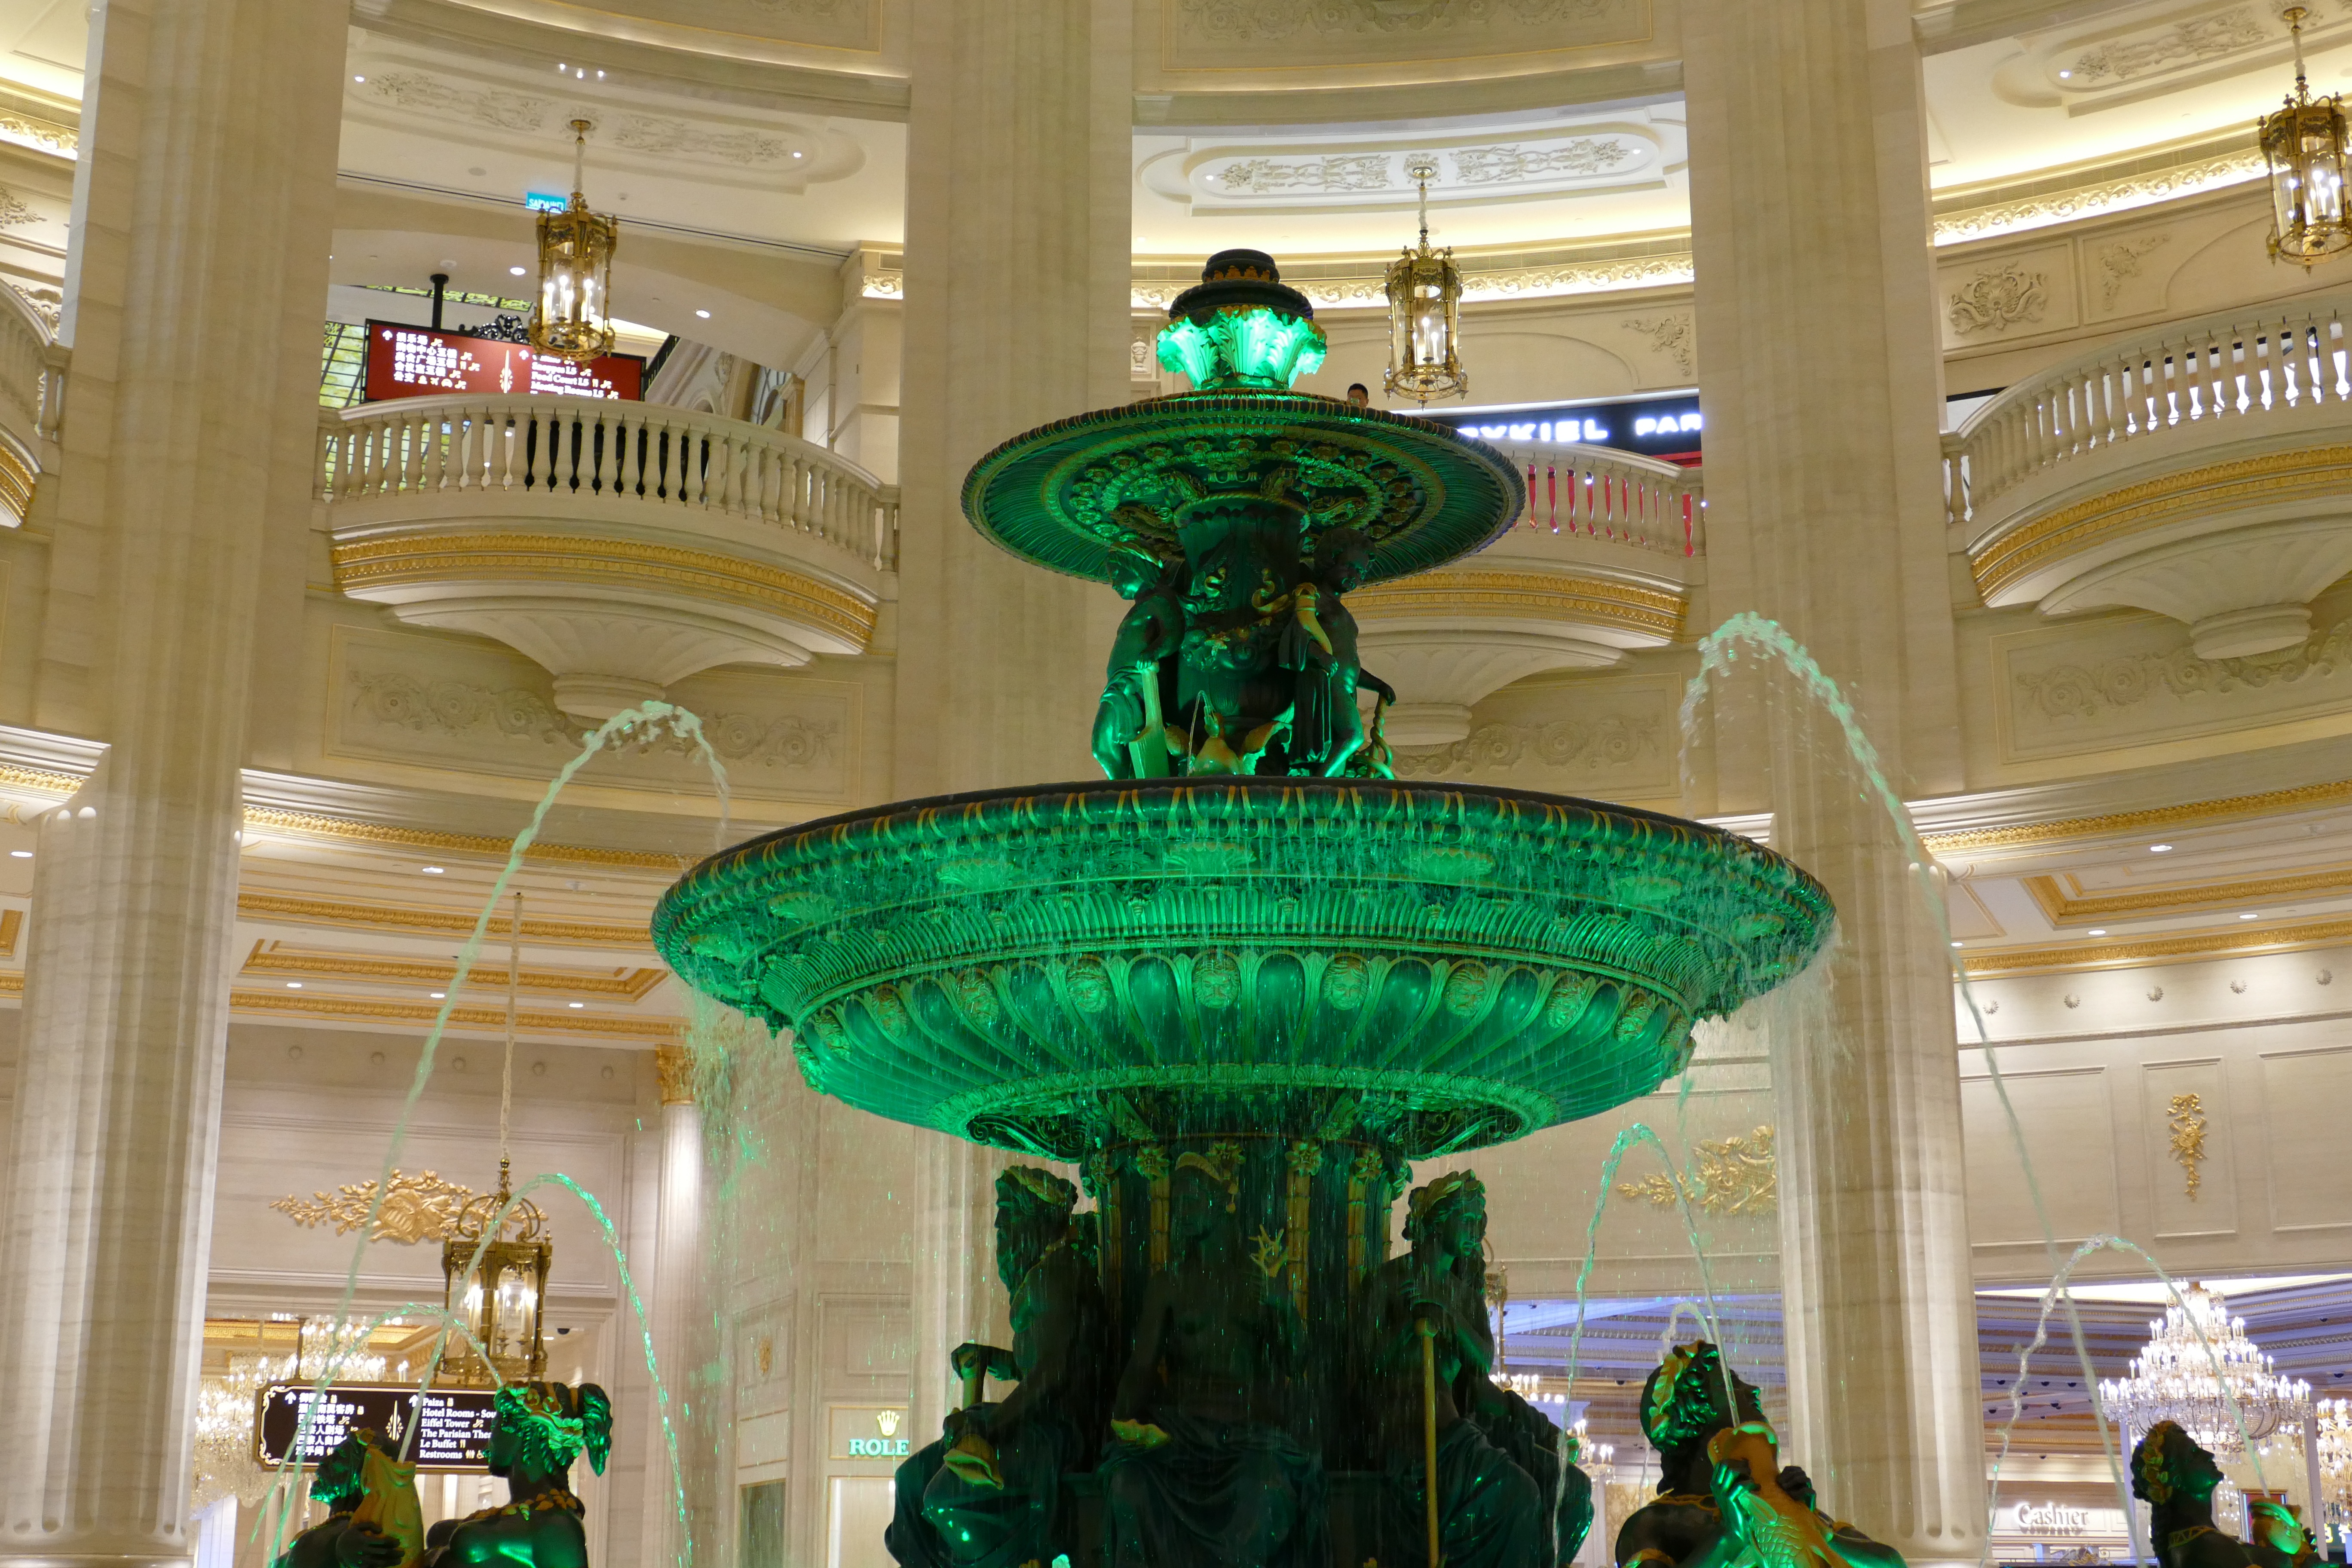
glass, building, palace, paris, ceiling, asia, tourism, lighting, parisienne, macau, interior design, places of interest, luxury, hotel, fountain, tourist attraction, lobby, casino, china, water feature, retail, shopping mall, macao